Military history of Africa

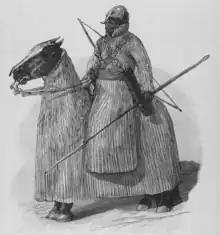
A 19th-century cavalryman from Adamawa, a Sokoto Caliphate vassal emirate located in modern northern regions of Nigeria and Cameroon

The Kanem-Bornu Empire (9th century–19th century) of ancient Chad stretched to parts of modern southern Libya, eastern Niger, northeastern Nigeria, and northern Cameroon until it was overwhelmed by attacks and wars from the Fula people, Baggara, Kanembu people, the Ouaddai Kingdom and the Sokoto Caliphate. Bornu managed to endure the instability prevailing in the region throughout the 19th century. Muhammad al-Amin al-Kanemi and his descendants helped the Mais of Bornu to successfully defend the empire against many assaults. It transformed into a Sheikhdom after the influence of al-Kanemi, and by extension his descendants, outgrew the Mais'. However, the Sudanese warlord Rabih az-Zubayr eventually conquered Bornu at the end of the 19th-century, expelling al-Kanemi's descendants. In 1900, Shehu Sanda Kura recaptured the Sheikhdom after the Battle of Kousséri, with assistance from French forces. The French forces aiding the Shehu's victory at Kousséri aided them in increasing their influence in Bornu and its eventual colonisation by the French, alongside British and German colonial powers.